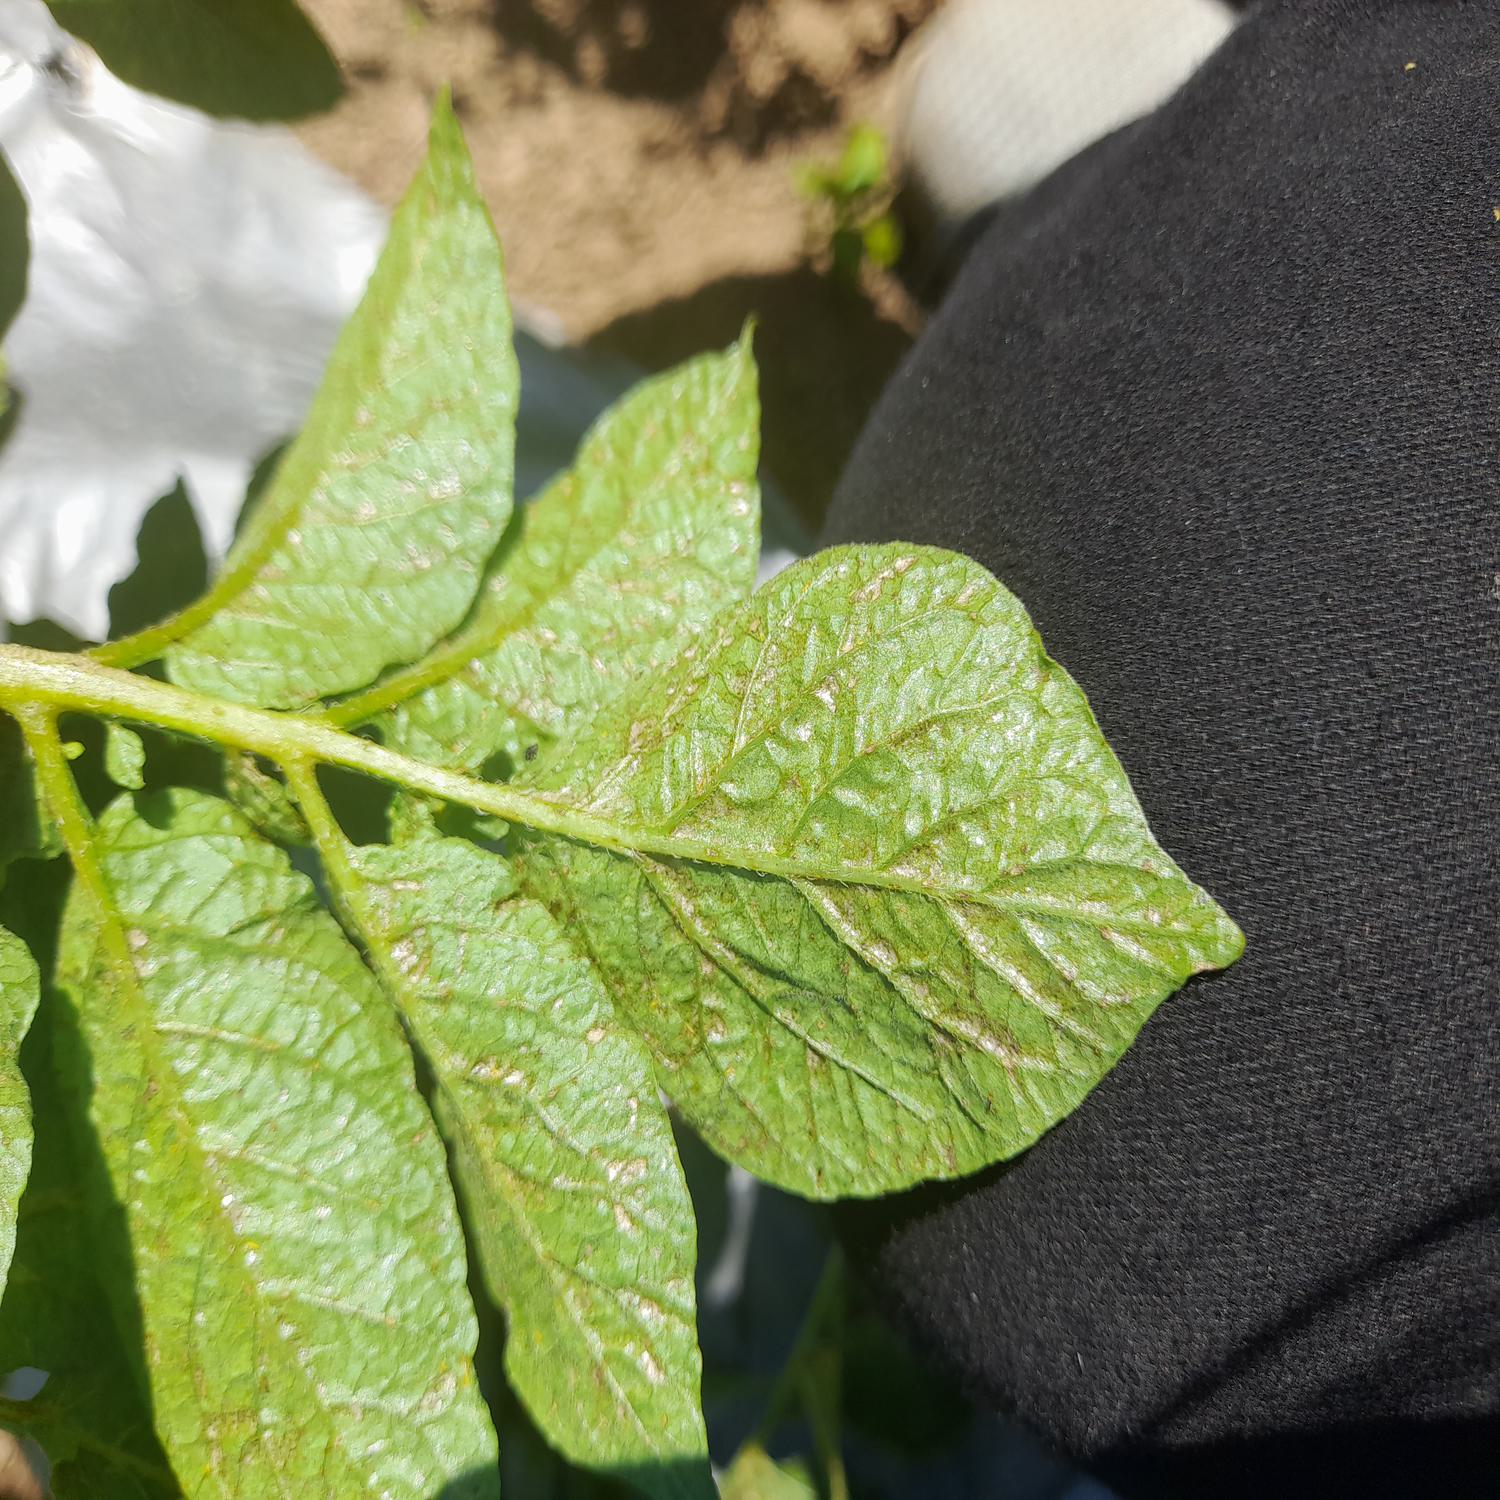
Label: Pest